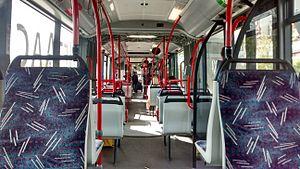
Le Van Hool NewAGG300 est un autobus bi-articulé fabriqué et commercialisé par le constructeur belge Van Hool.